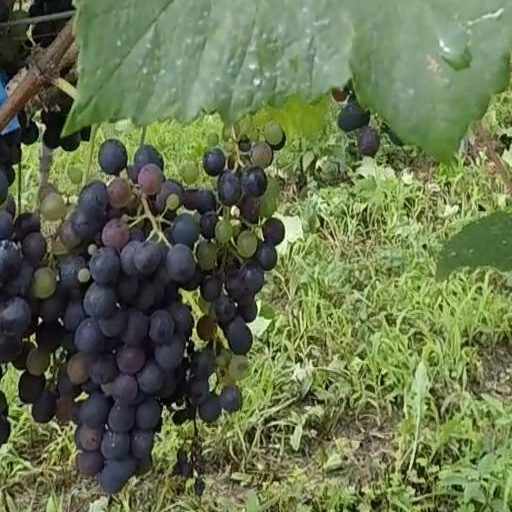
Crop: grape